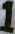
Number: 1